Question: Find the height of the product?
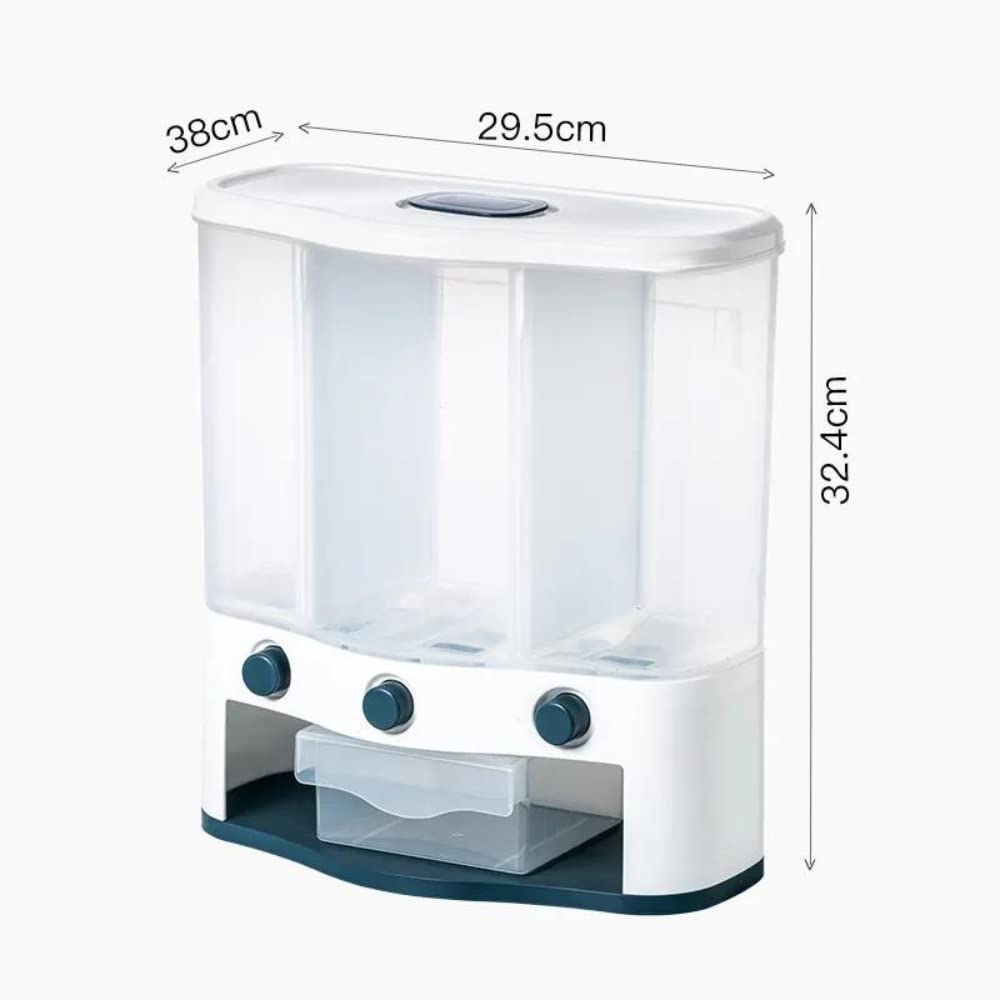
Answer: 32.4 centimetre